Maria Craig

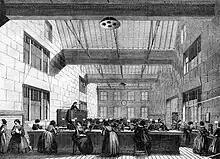
Supervising employees of the Electric Telegraph Company in Telegraph street in 1859

Frank Ives Scudamore was a civil servant tasked with looking at the country's telegraph service. His report mentions Mrs Craig as the "matron" looking after all the women employed at the central office. Most of the women employees were young and single and Craig was notably older and she had a child (and possibly more). Craig did not train the new employees; her matronly role was to look after them and ensure that they complied with the company's rules and expectations. The office operated around the clock and this was covered by three shifts: however only men and boys were allowed to work at night. The staff in her care were supervised to ensure that they gave their machines their prompt attention and in return they received bread, butter, tea, coffee and an area set aside for eating.